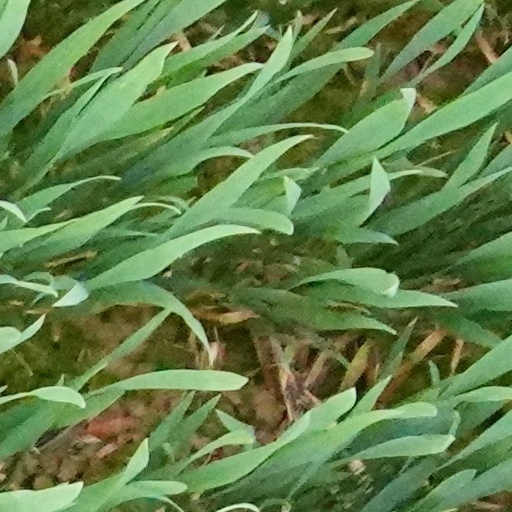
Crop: wheat